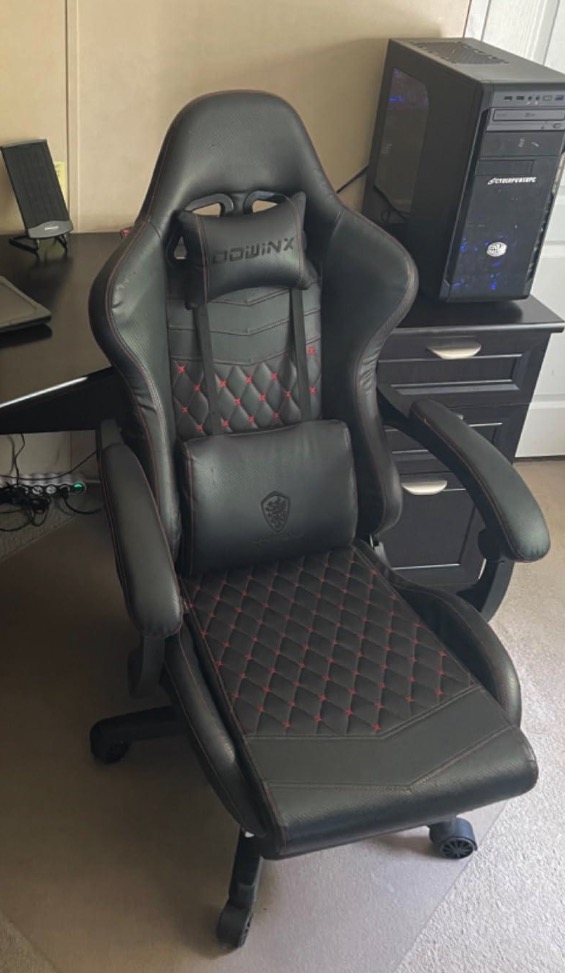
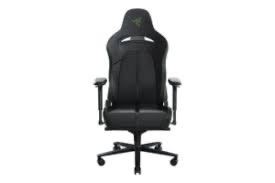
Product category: items_chair
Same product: no